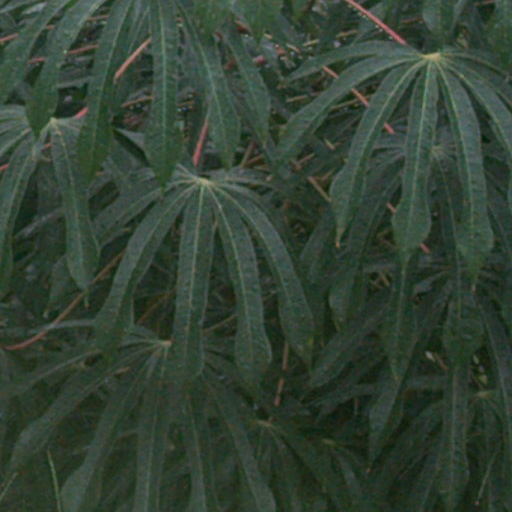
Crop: cassava